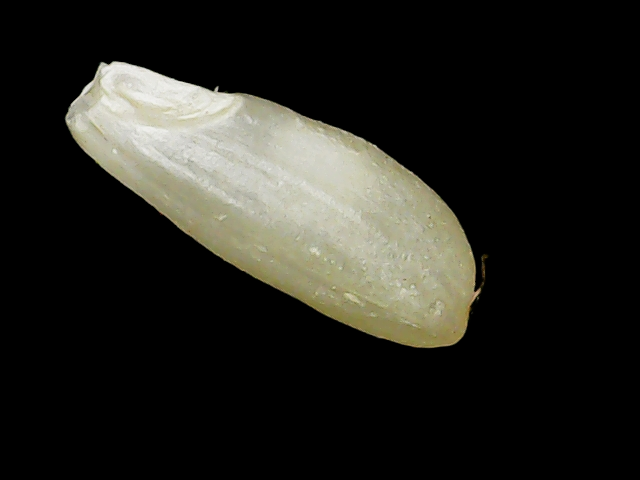
Rice variety: Binadhan23